Blood (2012 film)

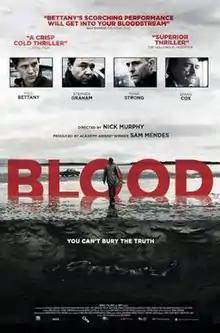
Theatrical release poster

Blood is a 2012 thriller film directed by Nick Murphy and written by Bill Gallagher. The plot is about two brothers who are policemen and charts the moral collapse of a police family. The two brothers, played by Paul Bettany (Joe Fairburn) and Stephen Graham (Christie Fairburn) must investigate a despicable crime in a small town, in the shadow of their former police chief father.